Prussian Reform Movement

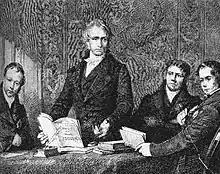
One of the forerunners of the "Zollverein" was Wilhelm Anton von Klewitz, Prussian Minister of Finances.

Prior to the reforms the Prussian towns east of the river Elbe were under the state's direct control, with any surviving instances of self-government retaining their names and forms but none of their power. Stein's reform of the towns used this former tradition of self-government. All rights specific to a certain city were abolished and all the cities put under the same structures and rule – this even came to be the case for their courts and police. Self-government was at the centre of the town reforms of 1808, with the towns now no longer subject to the state and their citizens given a duty to participate in the towns' political life. This was the strongest indication of Stein's rejection of a centralised bureaucracy – self-government had to awaken its citizens' interest in public affairs in order to benefit the whole Prussian state.